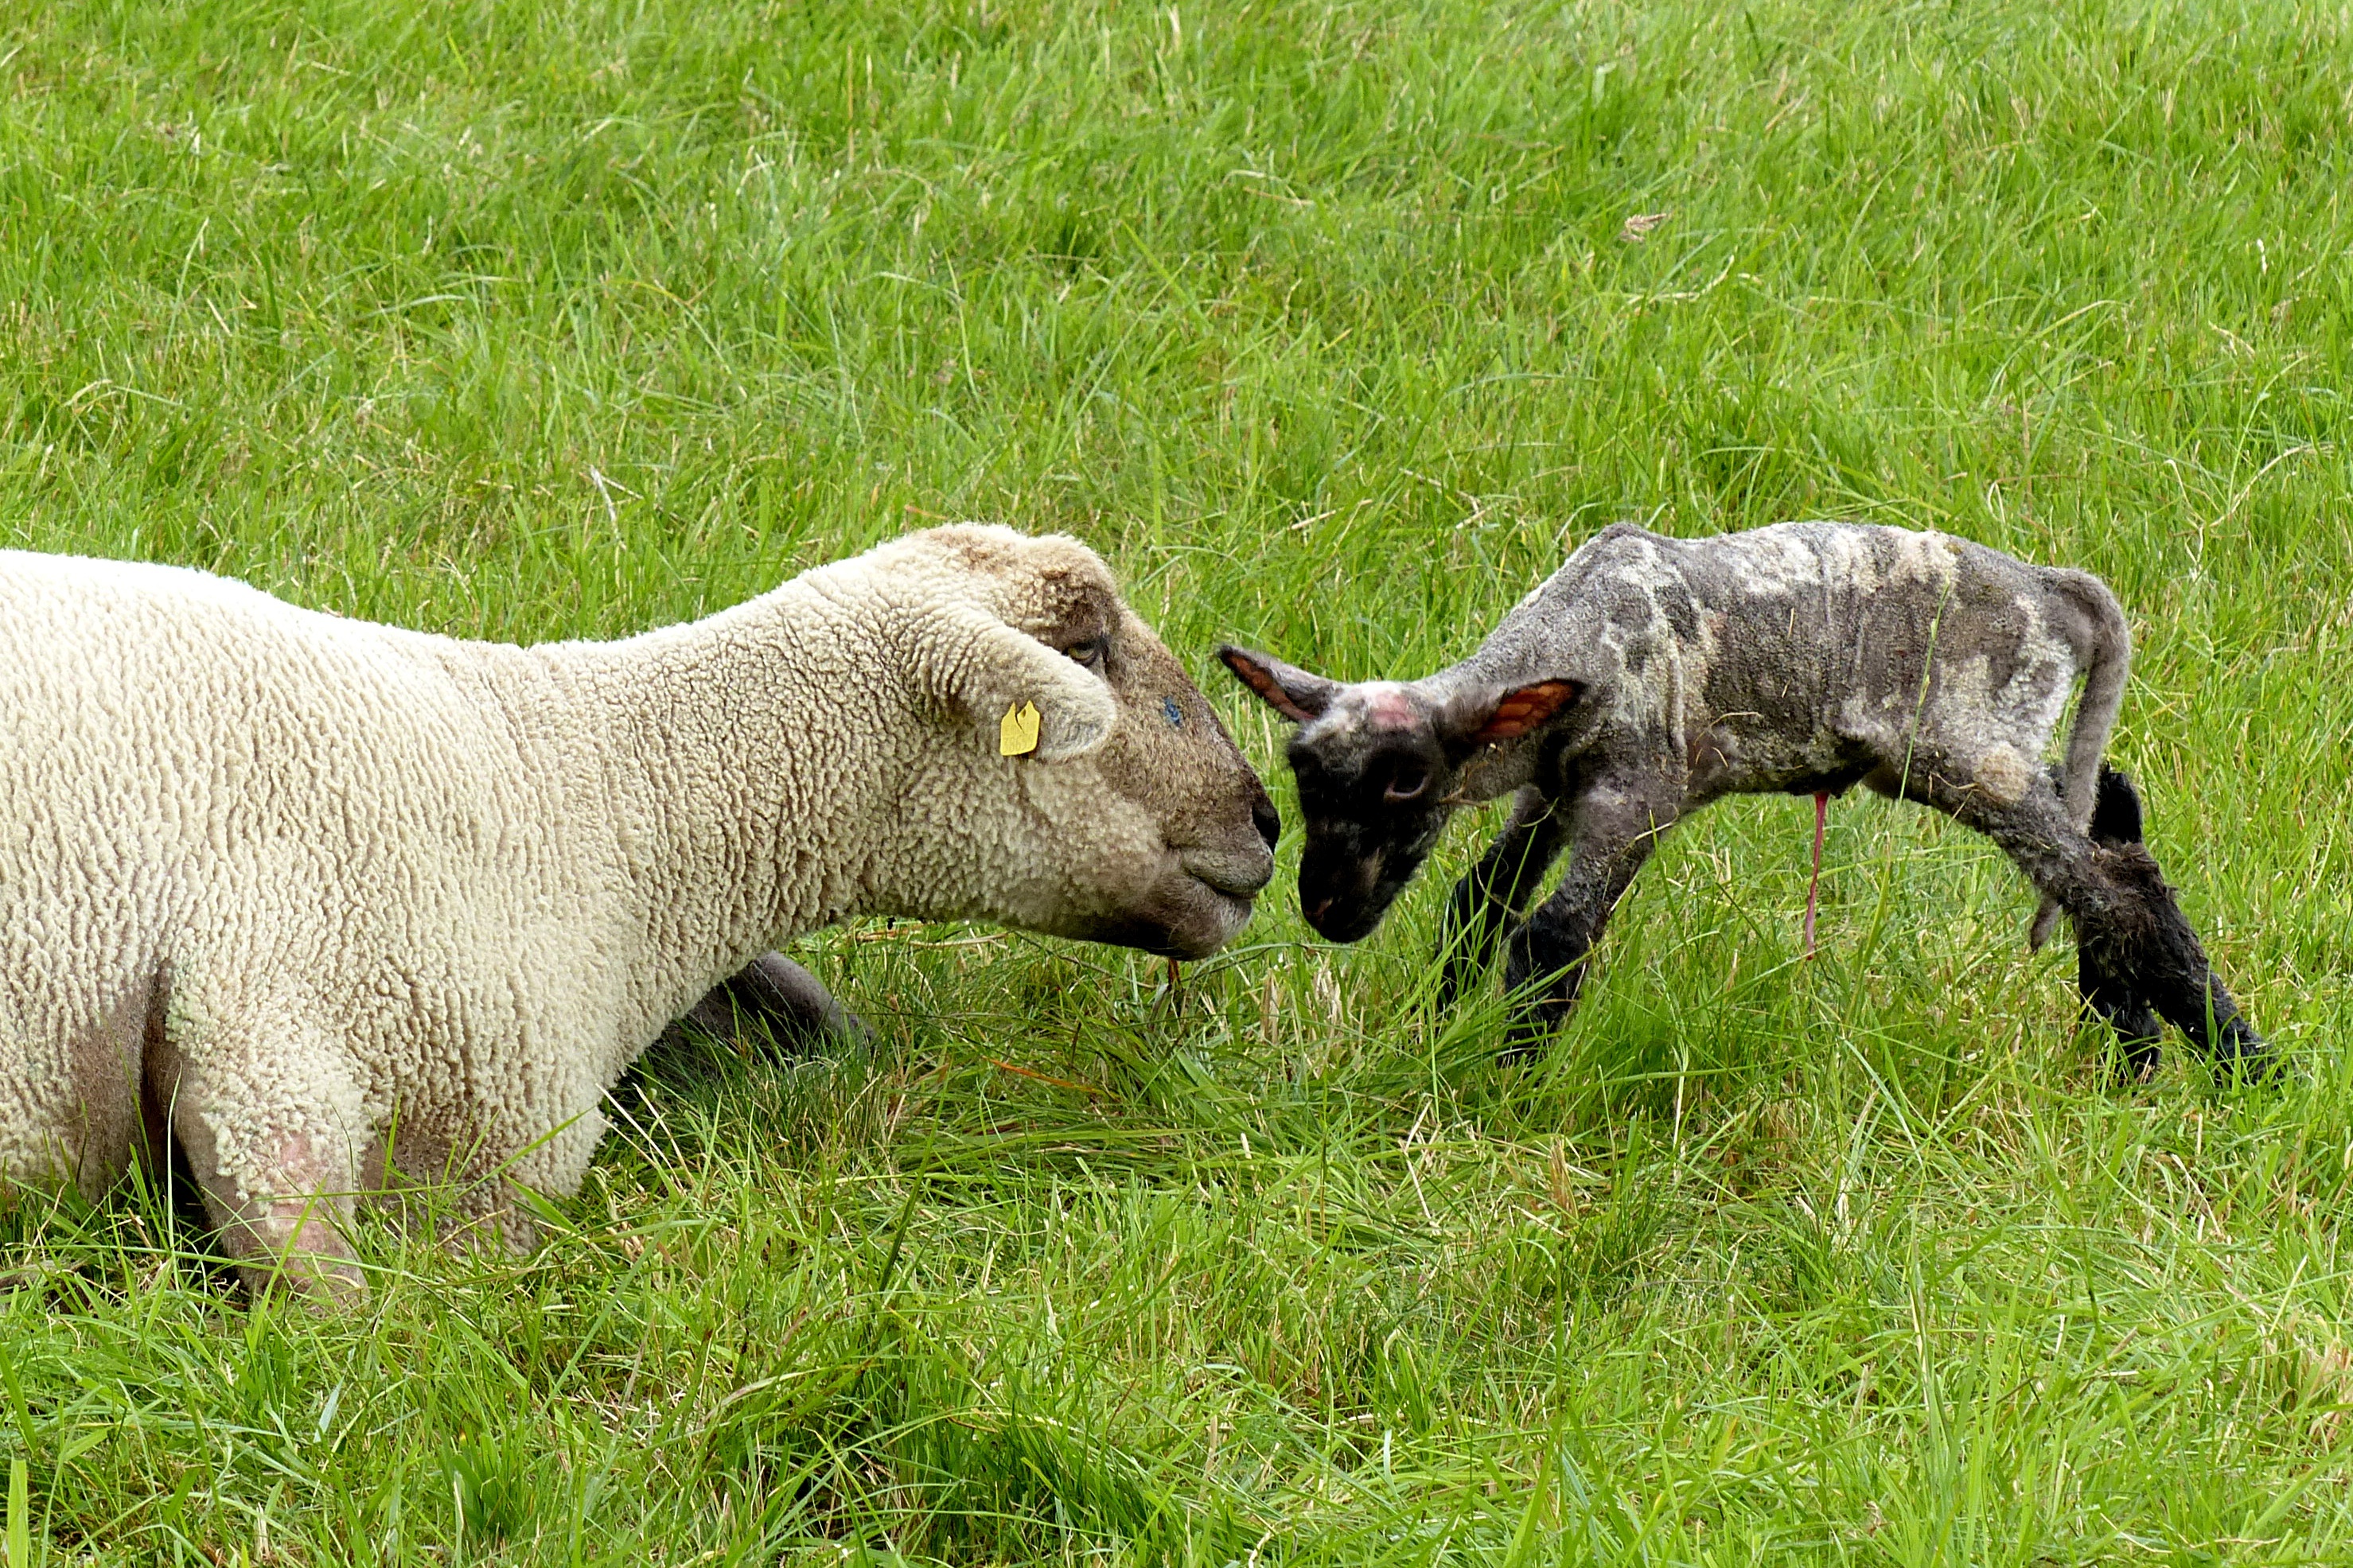
grass, meadow, animal, wildlife, horn, herd, pasture, grazing, sheep, mammal, dam, fauna, lamb, grassland, vertebrate, sheeps, new born, dike, bighorn, cattle like mammal, cow goat family